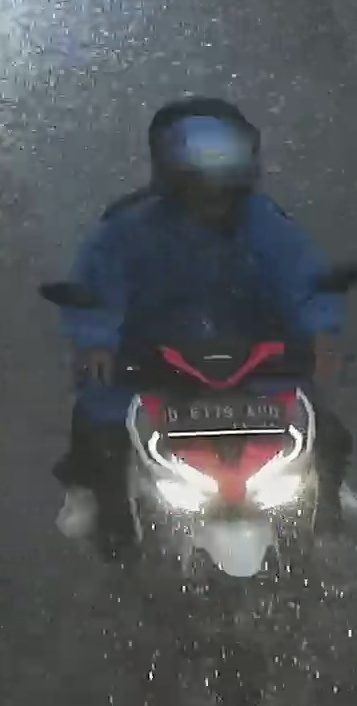
person-with-helmet: 1
person-without-helmet: 0